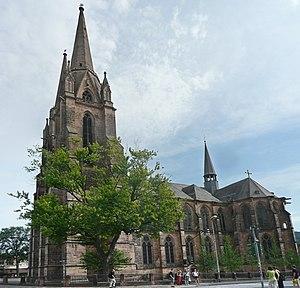
L'architecture gothique est un style architectural d'origine française qui s'est développé à partir de la seconde partie du Moyen Âge en Europe occidentale. Elle apparaît en Île-de-France et en Haute-Picardie au XIIᵉ siècle. Elle se diffuse rapidement au nord puis au sud de la Loire et en Europe jusqu'au milieu du XVIᵉ siècle et même jusqu'au XVIIᵉ siècle dans certains pays. L'esthétique gothique et ses techniques se perpétuent dans l'architecture française au-delà du XVIᵉ siècle, en pleine période classique, dans certains détails et modes de constructions. Enfin, un véritable renouveau apparaît avec la vague de l'historicisme du XIXᵉ siècle jusqu'au début du XXᵉ siècle. Le style a alors été qualifié de néo-gothique.